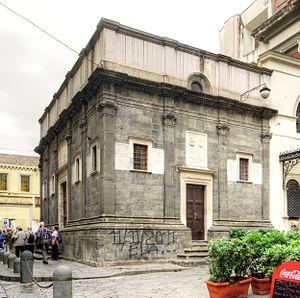
La chapelle Pontano est une petite chapelle d'époque Renaissance qui se trouve dans le centre historique de Naples protégé par l'Unesco, le long du decumanus maximus, entre la via del Sole et la via dei Tribunali. Elle est contiguë à l'église de l'Archiconfrérie du Cappuccio alla Pietrasanta et perpendiculaire à l'église Santa Maria Maggiore alla Pietrasanta. Elle est ouverte à la visite, mais n'est plus consacrée.